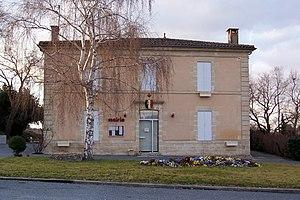
Mairie de Fargues (Gironde, France)
Fargues est une commune du Sud-Ouest de la France, située dans le département de la Gironde, en région Nouvelle-Aquitaine.